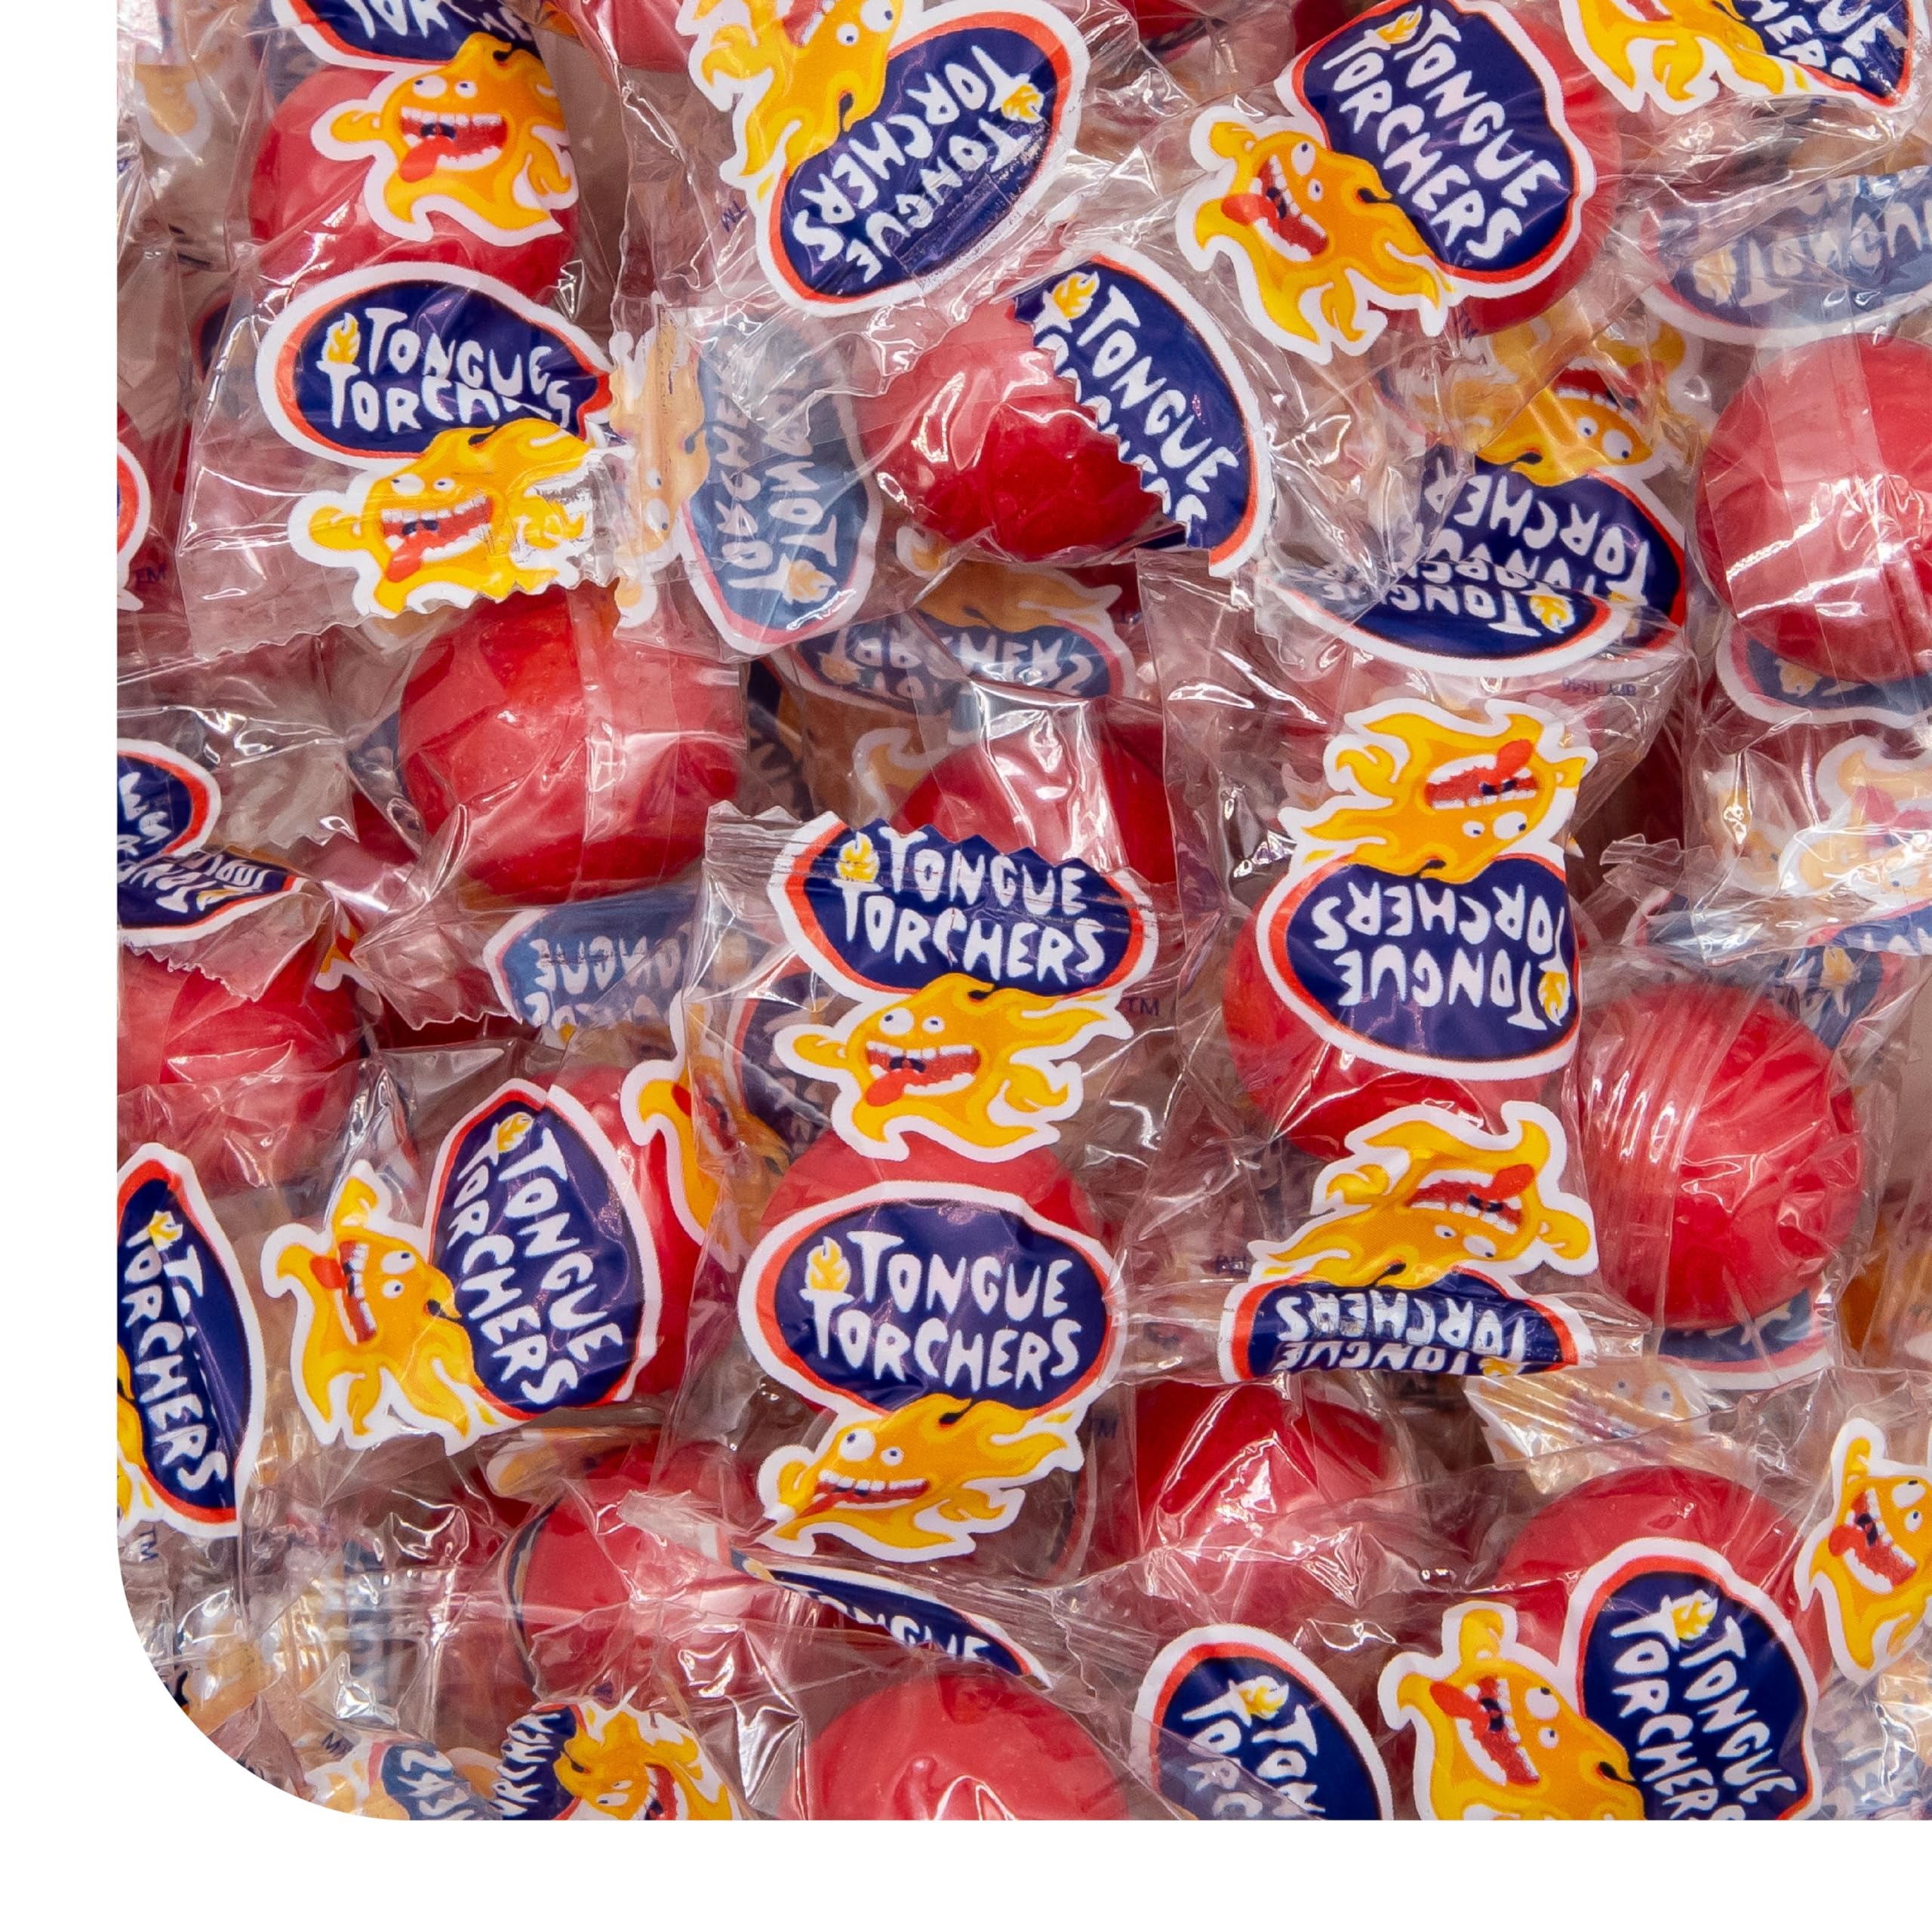
Item Name: Tongue Torchers - 3 Pound Bulk Pack (About 240 Count) - Cinnamon Hard Candy
Bullet Point 1: Tongue Torchers Cinnamon Hard Candy; 3-pound bulk pack; approximately 240 pieces per order
Bullet Point 2: Tongue Torchers are cinnamon-flavored candies that are packed with fire; this is the perfect combination of cinnamon and heat
Bullet Point 3: Each piece is individually wrapped for your convenience and is bursting with a spicy cinnamon flavor
Bullet Point 4: Whether you're a fan of bold and daring flavors or simply seeking an invigorating treat, these candies are a must-try for those who dare to embrace the heat
Bullet Point 5: This product has been repackaged by CrazyOutlet, which is not affiliated with the original manufacturer or manufacturers of the repackaged products
Product Description: Tongue Torchers Cinnamon Hard Candy, 3-Pound Bulk Pack (About 240 Count)
Value: 48.0
Unit: Ounce

Price: 24.99